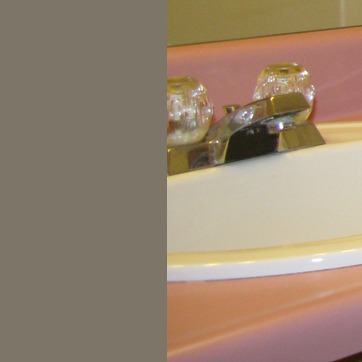
Material: ceramic